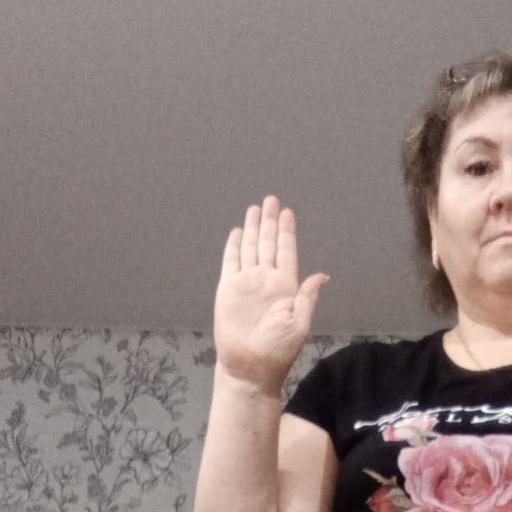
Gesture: stop